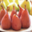
Label: pear